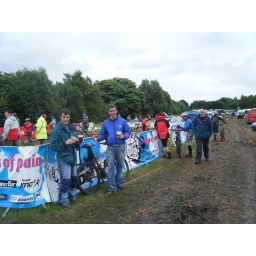
Hit the North 12 hour endurance mountain bike race. Held in Manchester, Sat July 19th 2008